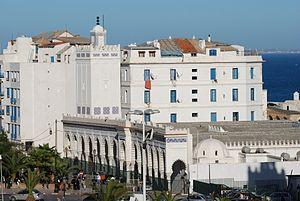
Grande Mosquée d'Alger Español: Gran Mezquita de Argel
La casbah d'Alger, communément appelée la Casbah, correspond à la vieille ville ou médina d'Alger, capitale de l'Algérie, dont elle forme un quartier historique inscrit au patrimoine mondial de l'humanité de l'Unesco depuis 1992. Administrativement, elle est située dans la commune de Casbah, au sein de la wilaya d'Alger.
Le Djamâa El Kebir — littéralement : la Grande Mosquée — est une des principales mosquées d'Alger d'époque médiévale. Bâtie par l'Almoravide Youssef Ibn Tachfin en 1097, le minaret date de 1324 et fut construit par le sultan zianide de Tlemcen, Abû Tâshfîn. C'est donc l'une des plus anciennes mosquées de la ville.